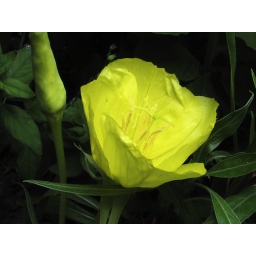
light yellow flower in our garden